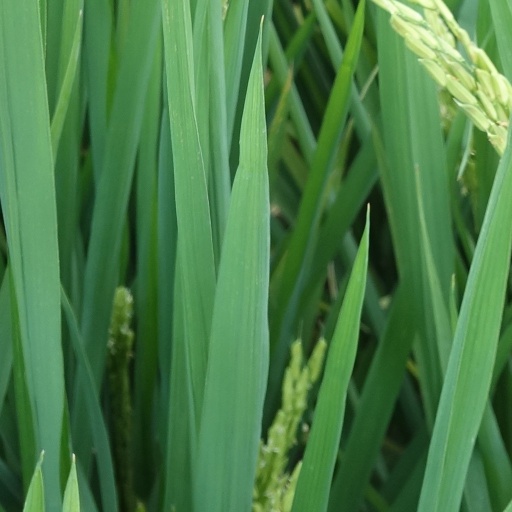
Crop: rice